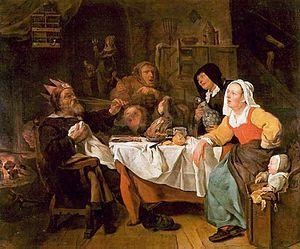
La Fête des Rois ou Le Roi boit
Gabriel Metsu, né à Leyde en janvier 1629 et enterré à Amsterdam, le 24 octobre 1667, est un peintre néerlandais du siècle d’or. Il est l’auteur de quelques tableaux à thème biblique et de nombreuses scènes de genre, dont certaines peuvent être également regardées comme des portraits.
L'Épiphanie est une fête chrétienne qui célèbre le Messie venu et incarné dans le monde et qui reçoit la visite et l'hommage de mages. Elle a lieu le 6 janvier.